Honda SL70

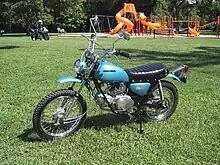
SL70

The Honda SL70 Motosport, which was introduced in 1970, is a small street/trail motorcycle with a four-stroke engine, a four-speed manual gearbox, and a full-cradle frame. The bike was extremely popular with younger riders who used it off-road as a trail bike and mini motocrosser. For the latter role, it was essentially replaced by Honda's XR75 in 1973.